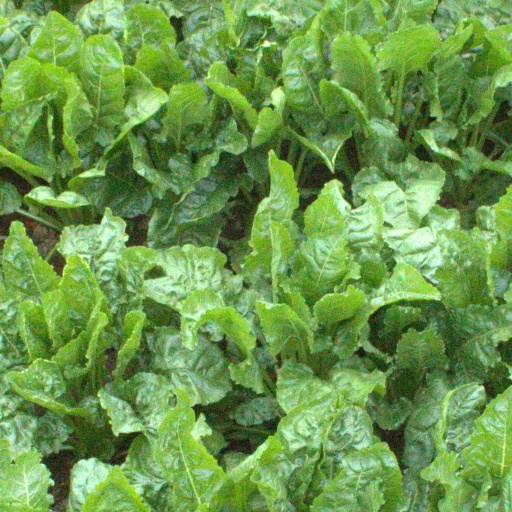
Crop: sugar beet